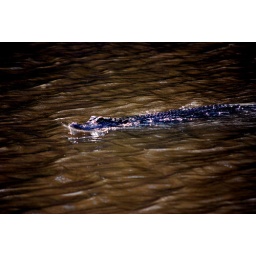
gator in brown water